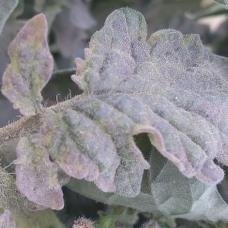
Crop: Tomato
Condition: mite-d